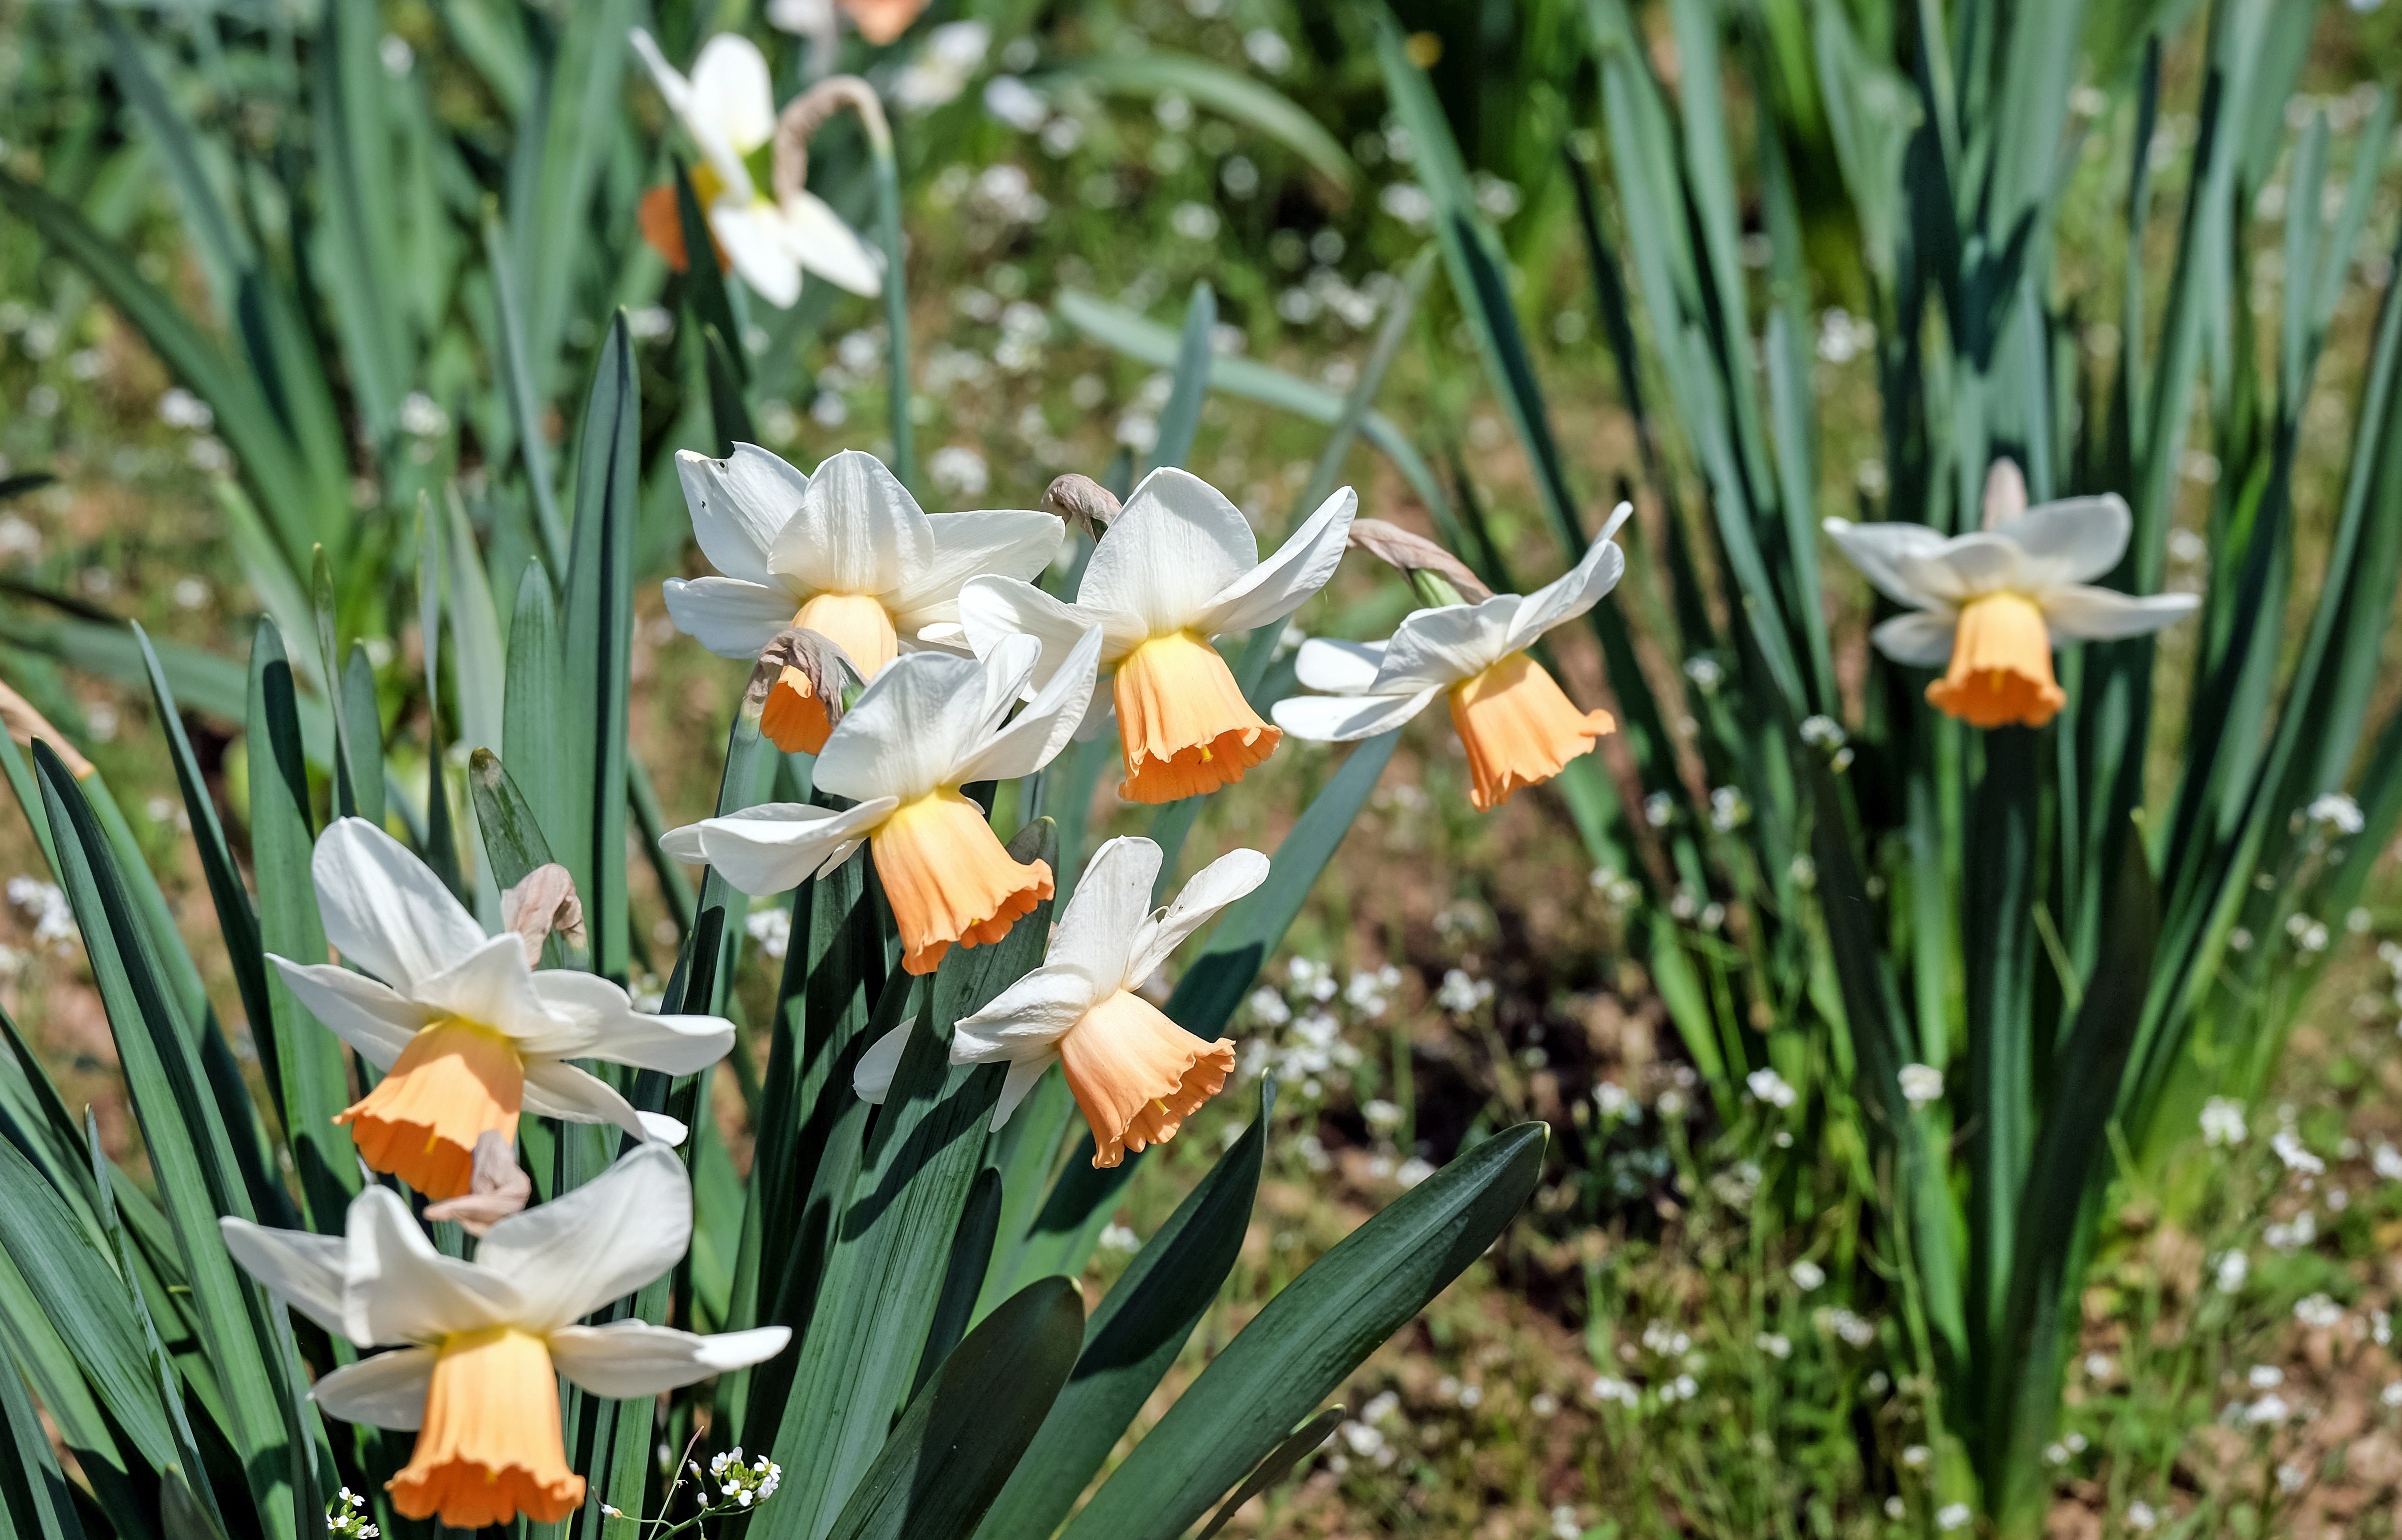
nature, plant, flower, spring, botany, flowers, iris, bright, narcissus, snowdrop, flowering plant, osterglocken, land plant, iris family